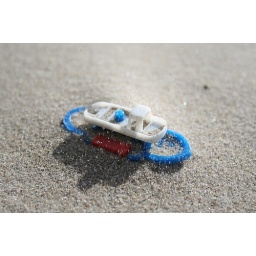
A small (7cm) toy boat in the sand with sandstorm around at the beach of camperduin NL